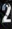
Number: 2